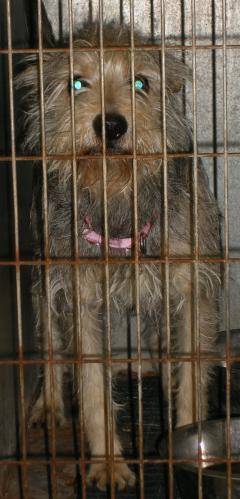
Label: dog